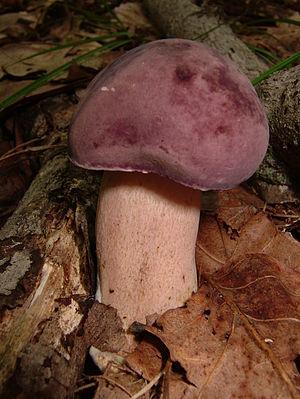
Xanthoconium est un genre de champignon dans la famille des Boletaceae. Ce genre a une distribution cosmopolite et contient actuellement sept espèces.